List of Russian billionaires

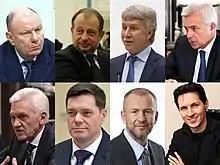
Some Russian billionaires as of March 2022 "(see § Current list)"

This is a ranking list of Russian billionaires. The following is based on the annual estimated wealth and assets assessment compiled and published by American business magazine "Forbes". The wealth of 83 people exceeds $1 billion.